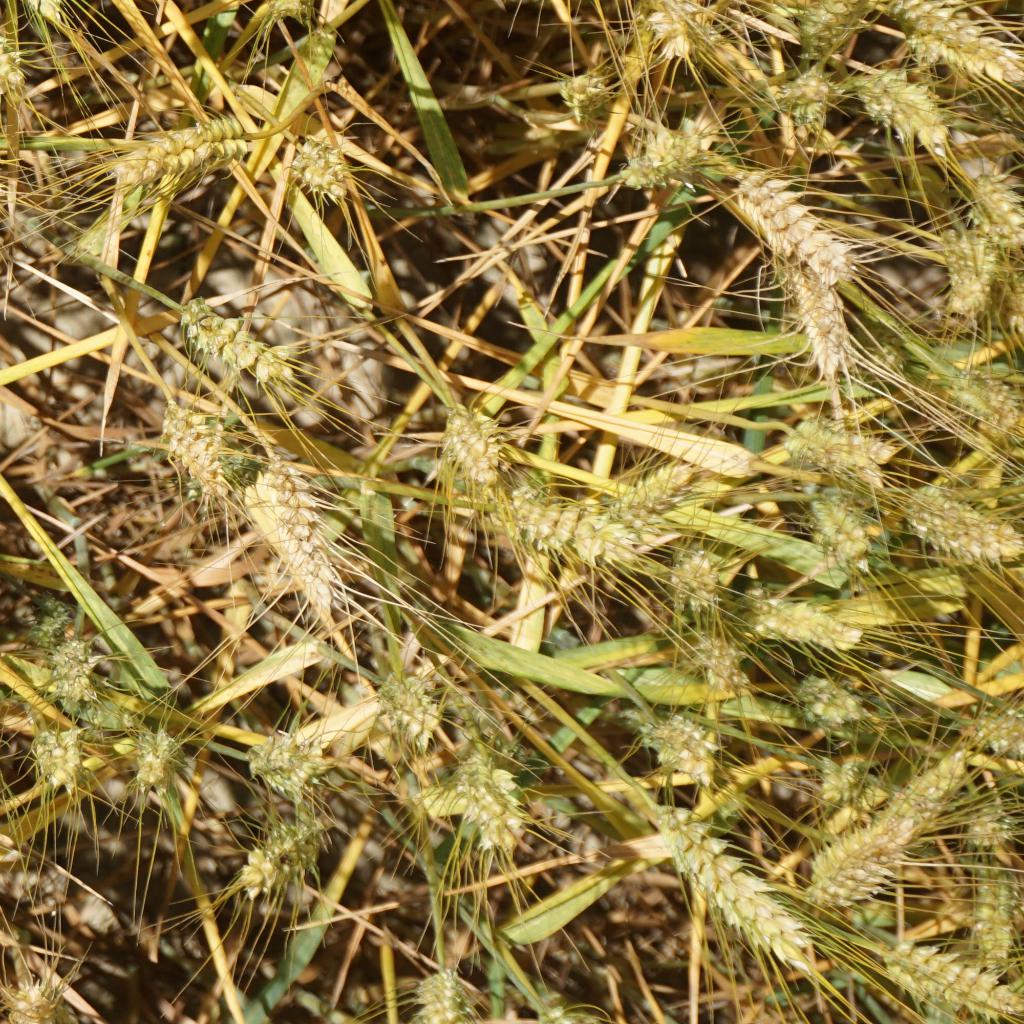
Country: France
Location: Gréoux
Wheat development stage: Filling - Ripening